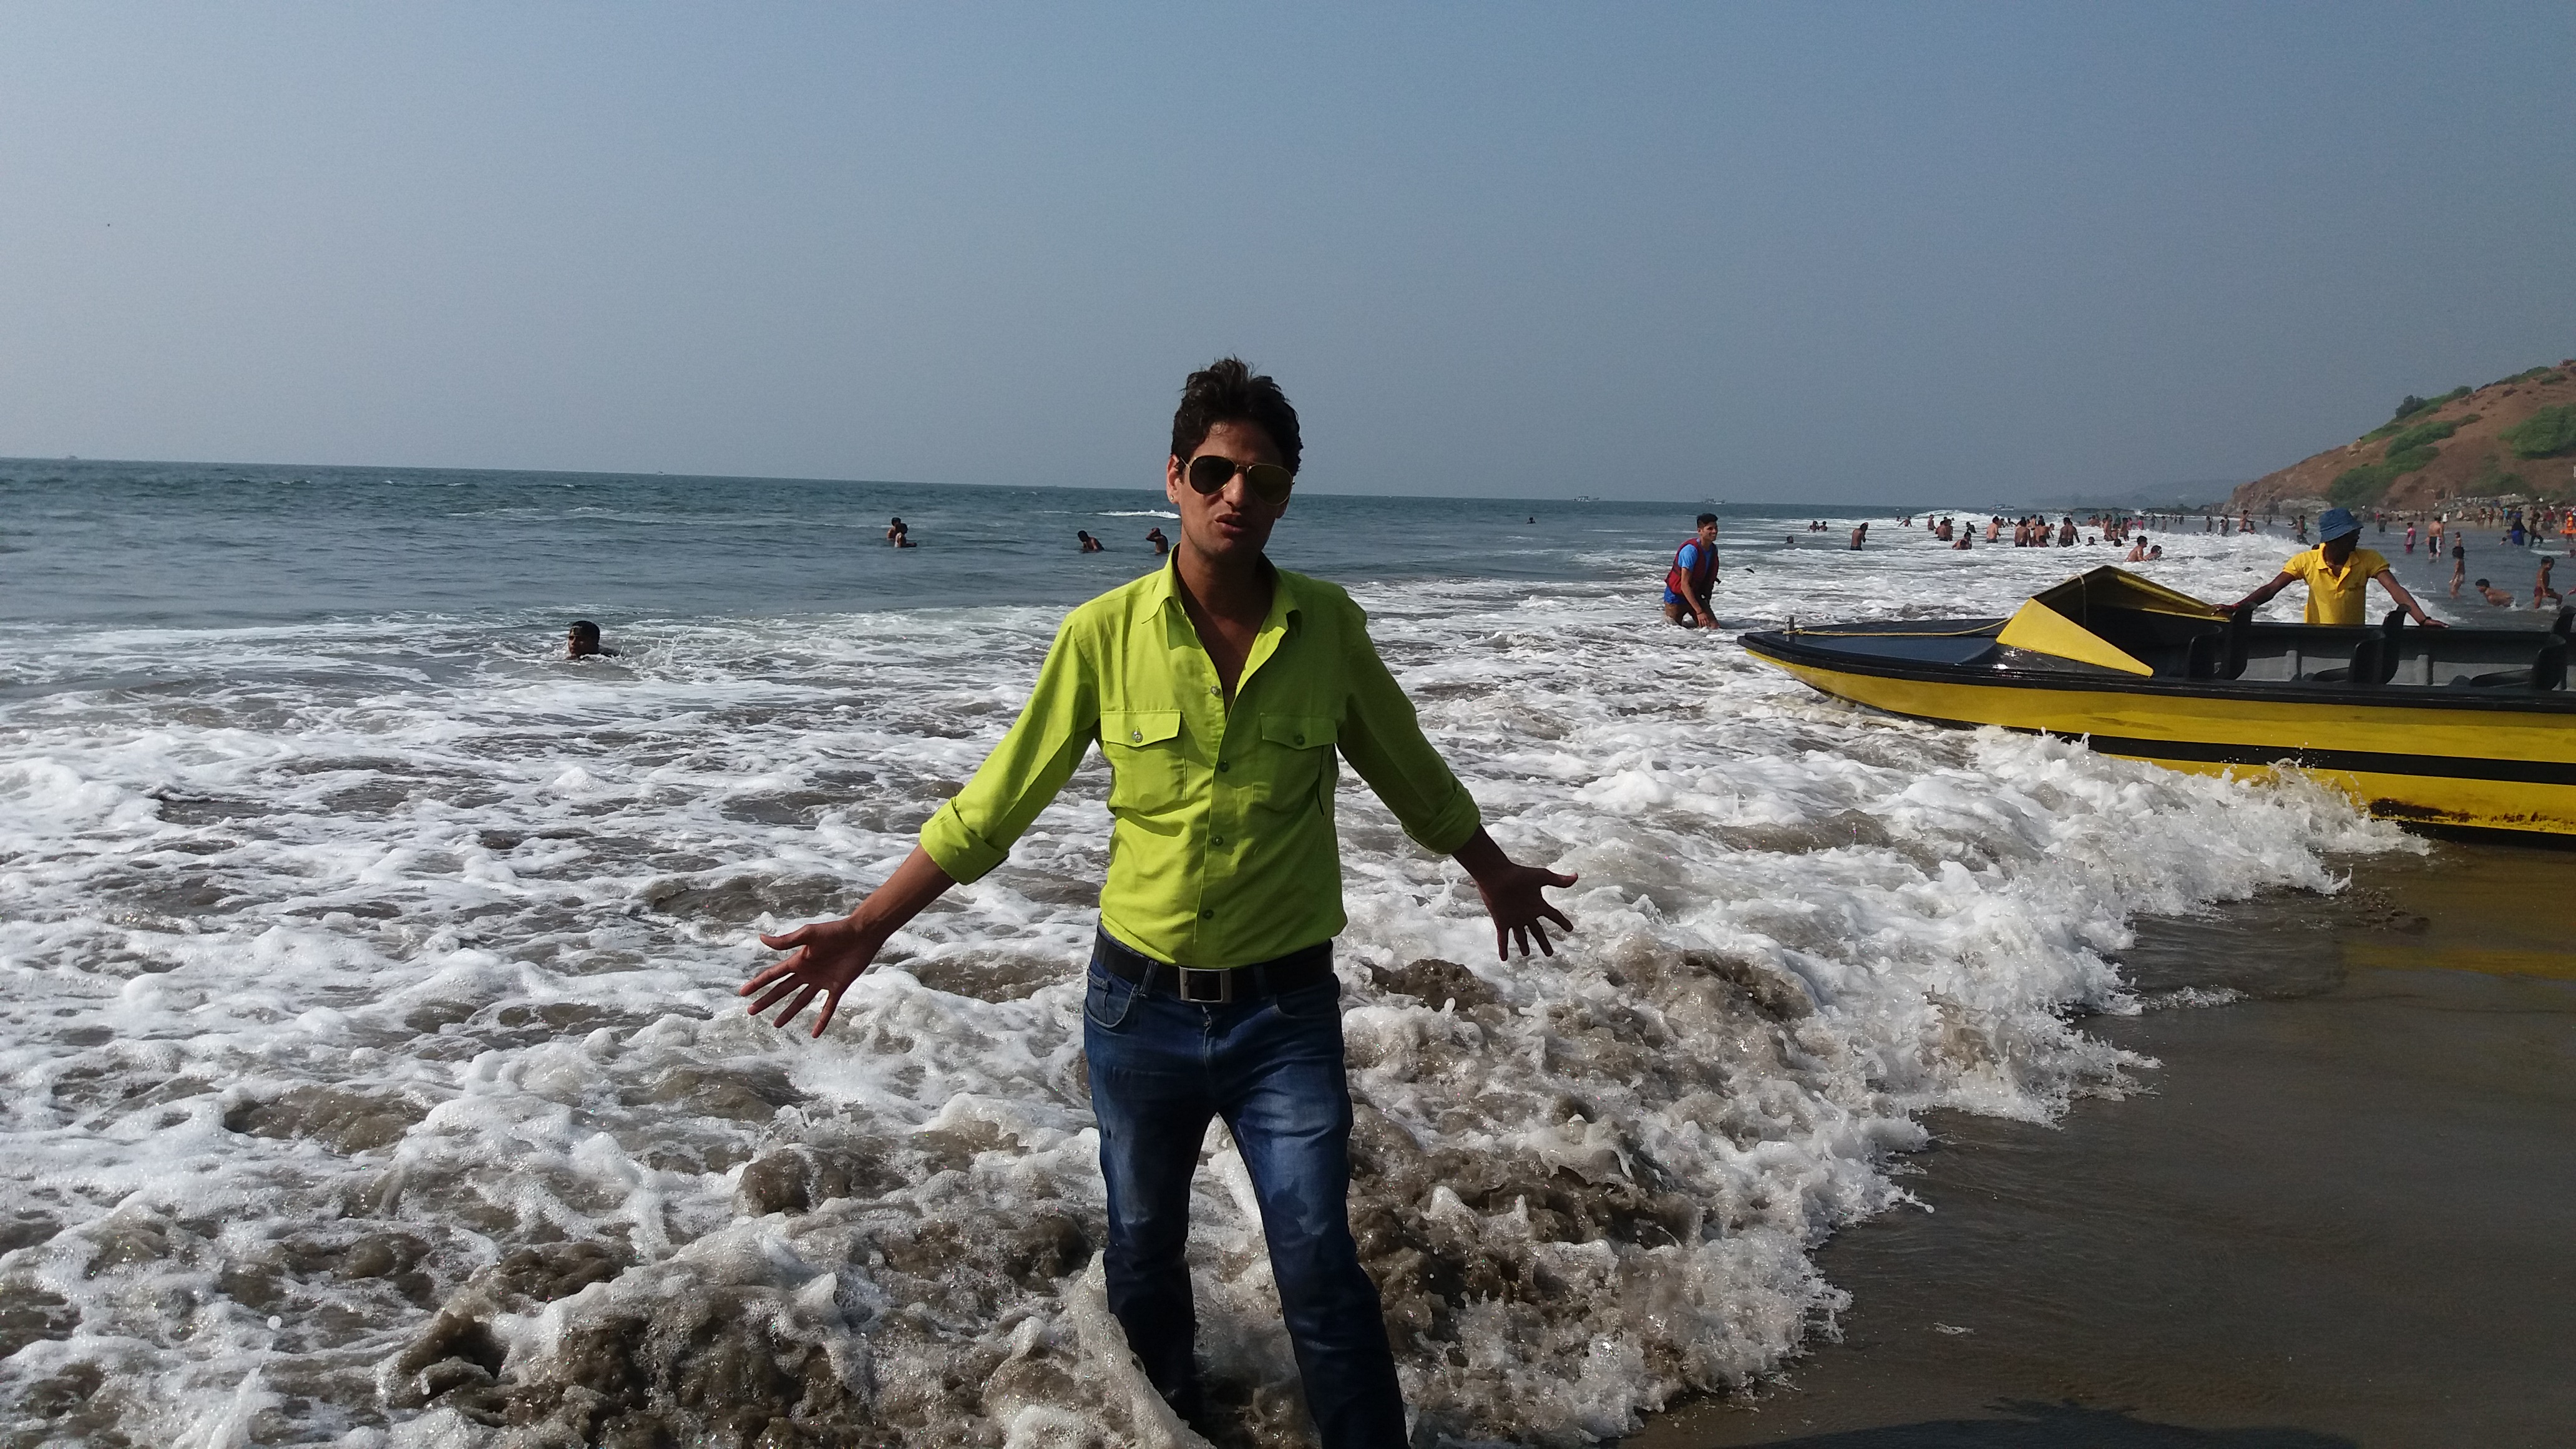
man, sea, water, body of water, beach, coastal and oceanic landforms, wave, ocean, coast, shore, fun, tourism, wind wave, vacation, recreation, sand, leisure, sky, vehicle